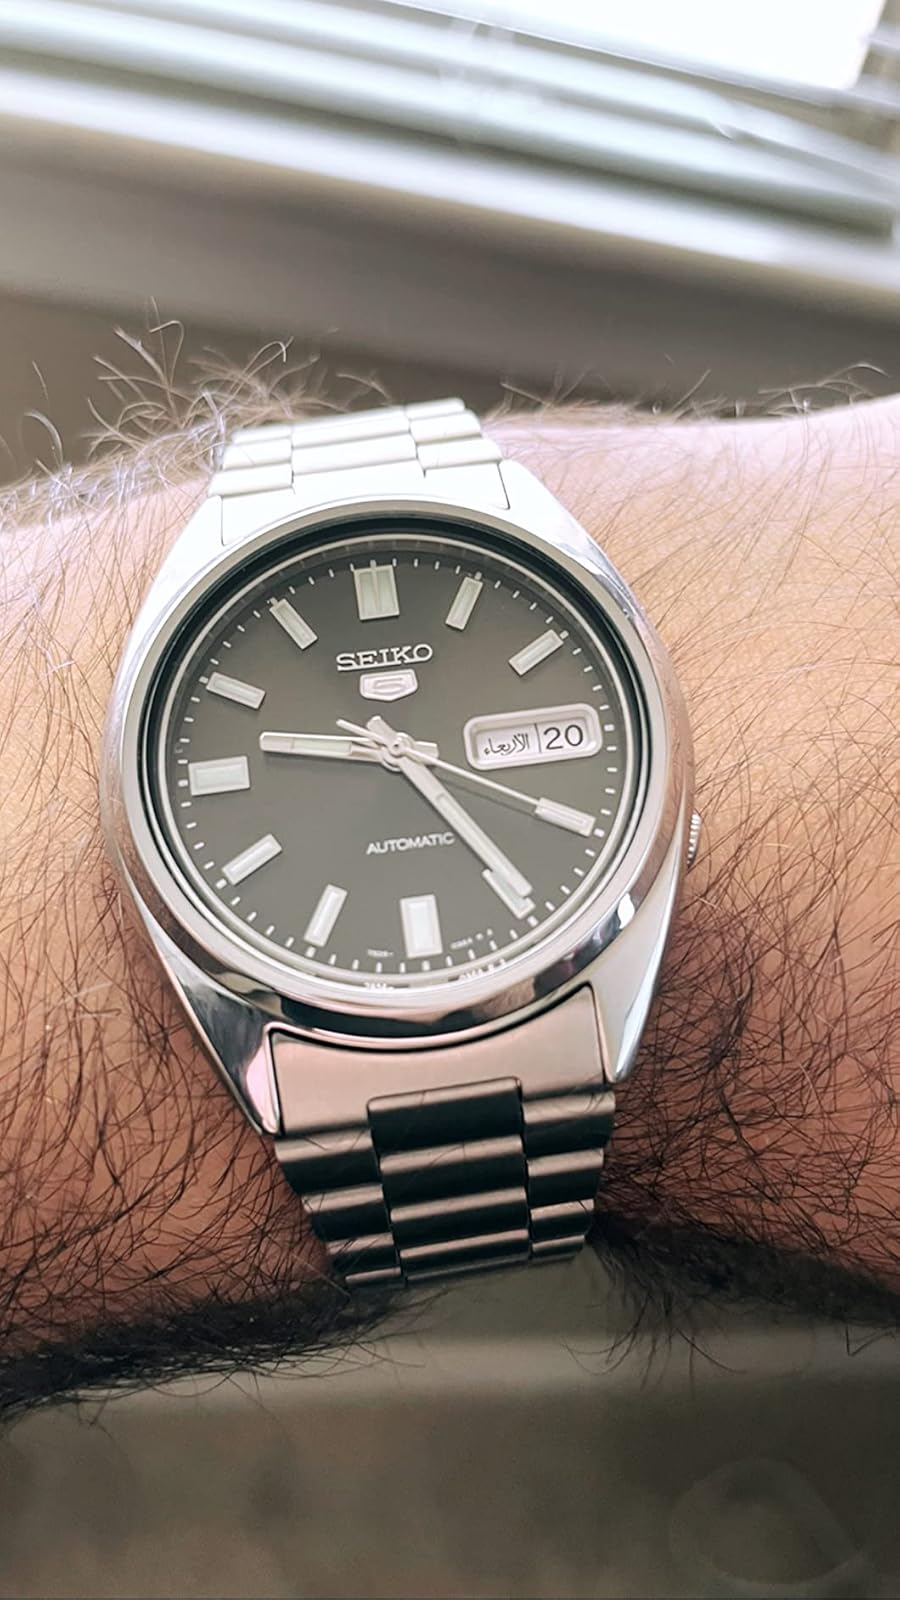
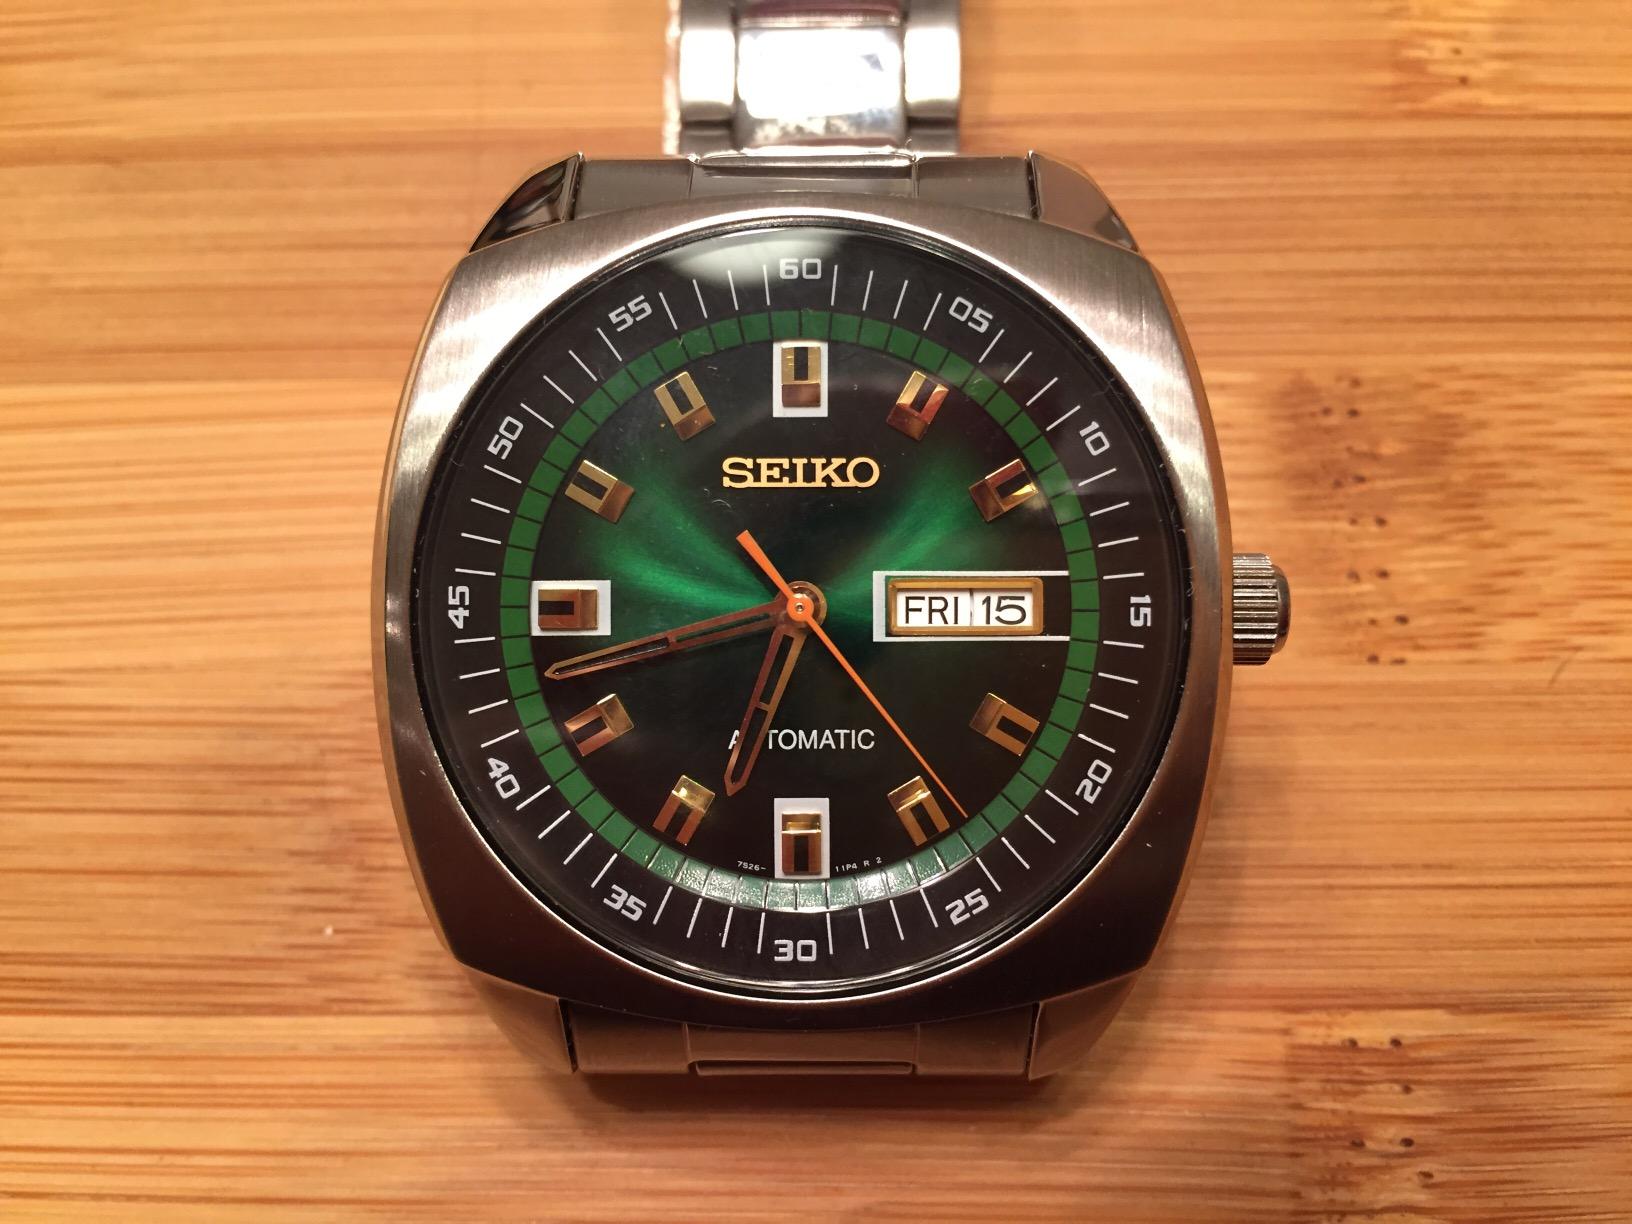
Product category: accessories_watch
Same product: no